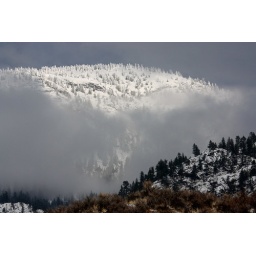
Snow capped mountains peek through the clouds near Osoyoos, BC. Jan 2, 2010.